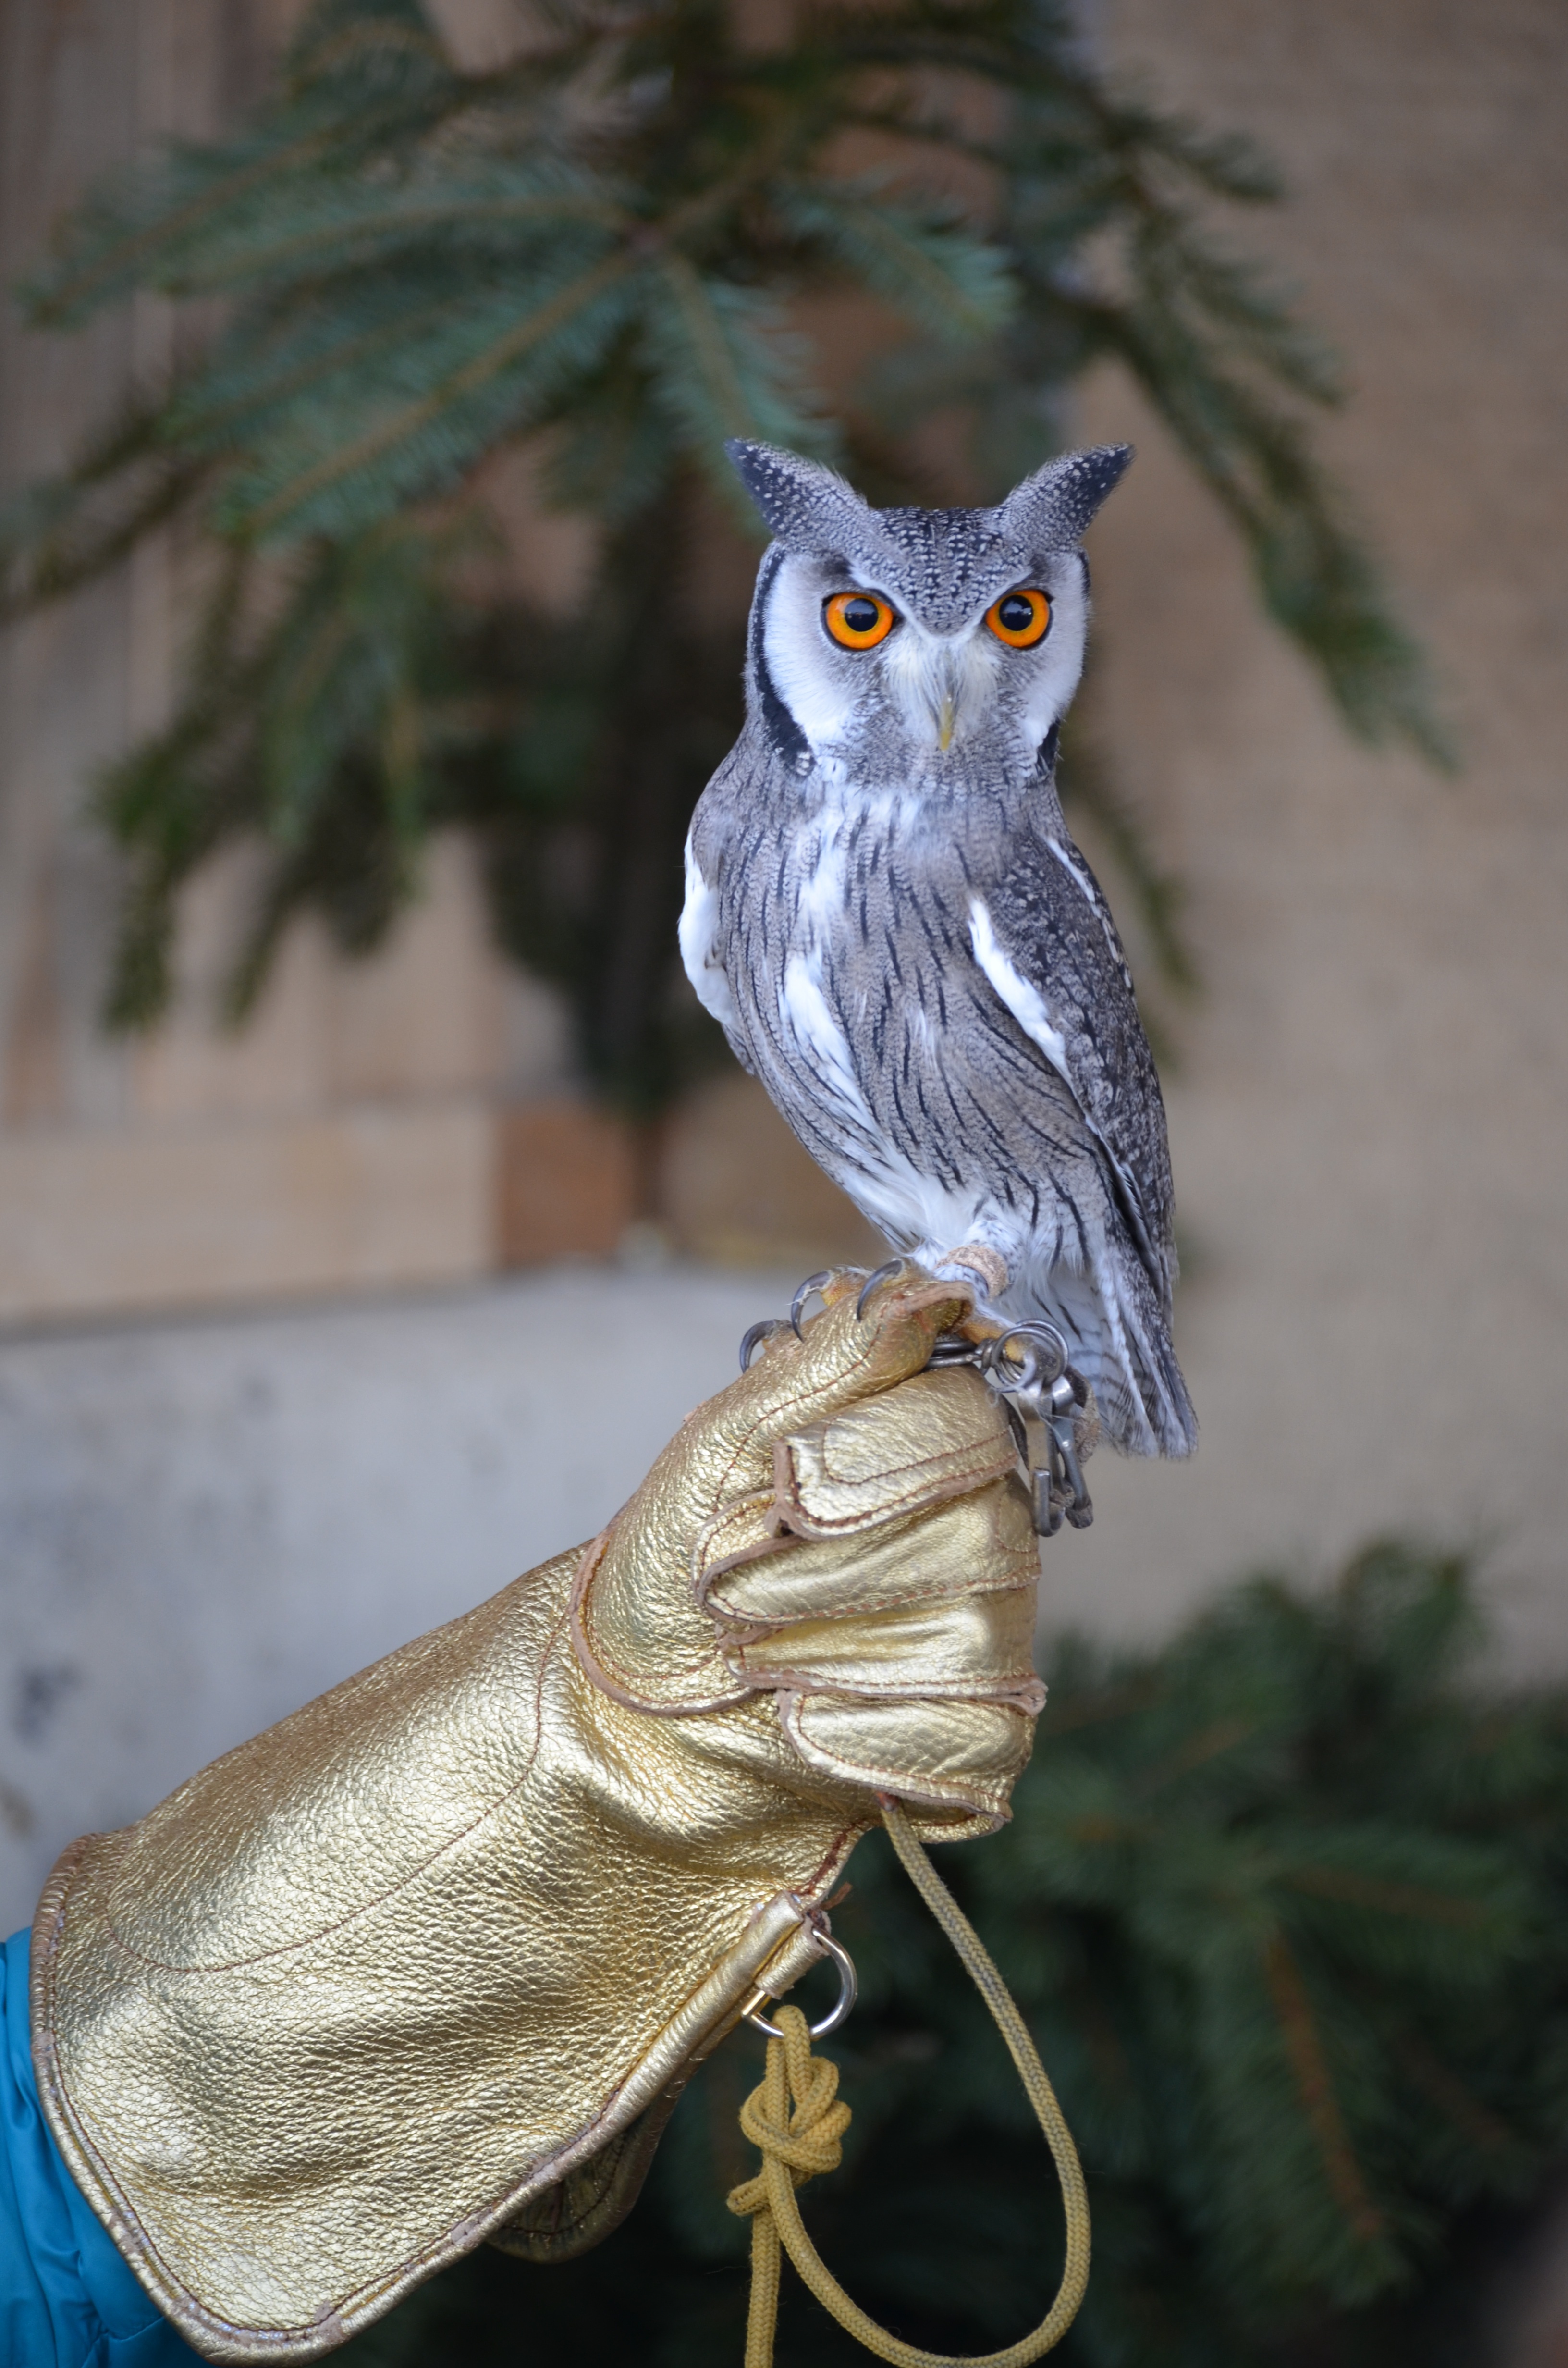
nature, branch, bird, wing, view, wildlife, beak, owl, feather, fauna, raptor, plumage, bird of prey, eyes, vertebrate, falconry, eagle owl, lighted eyes, perching bird, accipitriformes